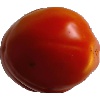
Label: Tomato 1